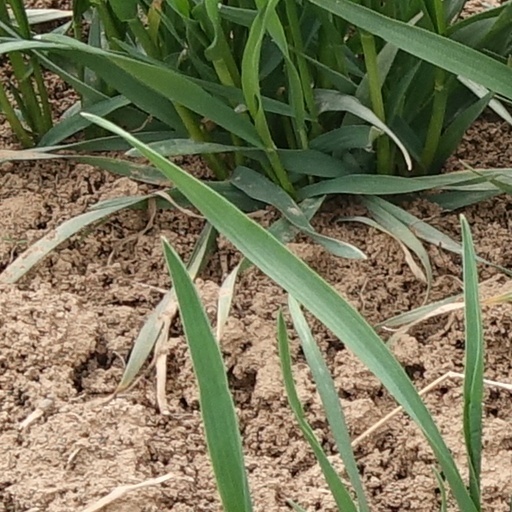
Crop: wheat